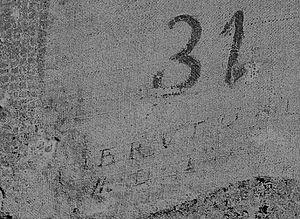
L’œuvre peint de Pieter Brueghel l'Ancien est constitué de 47 tableaux répertoriés comme étant de sa main, auxquels s'ajoute un nombre indéterminé d'œuvres qui ont été perdues. Plusieurs tableaux jadis attribués à Brueghel l'Ancien s'avèrent être des copies réalisées par son fils, Pieter Brueghel le Jeune, ou bien l'œuvre d'autres artistes, comme Jean Fouquet ou Joos de Momper ; certains n'ont pas pu être attribués.
Le Vin de la Saint-Martin est un tableau peint par Pieter Brueghel l'Ancien entre 1565 et 1568. Il est conservé au musée du Prado à Madrid. Il s'agit du plus haut et du plus large des tableaux conservés de l'artiste. Il montre les festivités de la Saint-Martin, jour pendant lequel on buvait le premier vin de l'année.